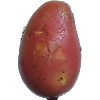
Label: Potato Red Washed 1